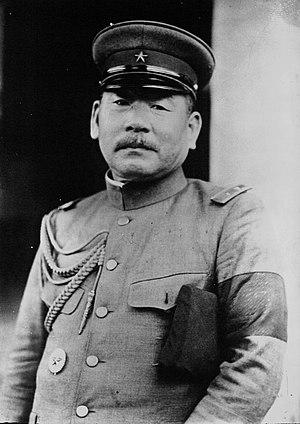
Jirō Minami, né le 10 août 1874 à Hiji dans la préfecture d'Ōita au Japon et décédé à l'âge de 81 ans le 5 décembre 1955 à Tokyo, est un général de l'armée impériale japonaise qui fut gouverneur-général de Corée de 1936 à 1942.
La position de gouverneur-général de Corée 朝鮮總督 exista pendant l'occupation japonaise du pays de 1910 à 1945.